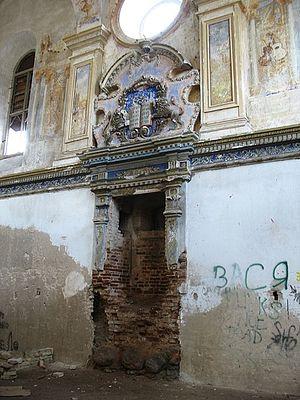
Slonim est une ville de la voblast de Hrodna, en Biélorussie, et le centre administratif du raïon de Slonim. Sa population s'élevait à 49 513 habitants en 2017.